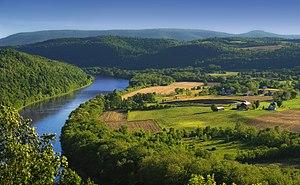
L'Histoire de la Pennsylvanie, qui s'étend des Grands Lacs à l'Atlantique, tout en étant proche de la Vallée de l'Ohio, fut marquée par une forte immigration et un dynamisme économique, intellectuel et politique qui ont conforté son rôle central dans l'histoire des États-Unis.
La Susquehanna est un fleuve qui coule au nord-est des États-Unis et se jette par la baie de Chesapeake dans l'océan Atlantique Nord.
Asylum Township est un township, situé dans le comté de Bradford, en Pennsylvanie, aux États-Unis. En 2010, il comptait une population de 1 058 habitants.